Triforium

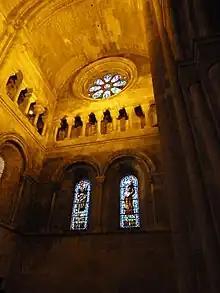
A Romanesque triforium gallery, Lisbon

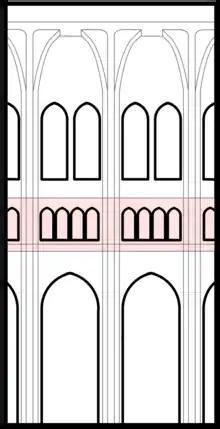
Interior elevation view of a Gothic cathedral, with triforium highlighted

A triforium is an interior gallery, opening onto the tall central space of a building at an upper level. In a church, it opens onto the nave from above the side aisles; it may occur at the level of the clerestory windows, or it may be located as a separate level below the clerestory. Masonry triforia are generally vaulted and separated from the central space by arcades. Early triforia were often wide and spacious, but later ones tend to be shallow, within the thickness of an inner wall, and may be blind arcades not wide enough to walk along. The outer wall of the triforium may itself have windows (glazed or unglazed openings), or it may be solid stone. A narrow triforium may also be called a "blind-storey", and looks like a row of window frames.